First Class (1966 film)

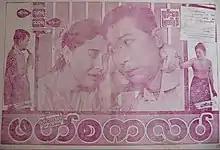
Film Poster

First Class is a 1966 Burmese black-and-white drama film, directed by Tha Du starring Htun Wai, Myat Mon, Thaw Ta Swe and May Nwet.